Shakuhachi

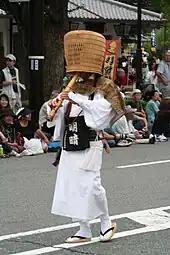
Performer playing at the 60th Himeji oshiro festival, 2009

With the Meiji Restoration, beginning in 1868, the shogunate was abolished and so was the Fuke sect, in order to help identify and eliminate the 's holdouts. The very playing of the was officially forbidden for a few years. Non-Fuke folk traditions did not suffer greatly from this, since the tunes could be played just as easily on another pentatonic instrument. However, the repertoire was known exclusively to the Fuke sect and transmitted by repetition and practice, and much of it was lost, along with many important documents.